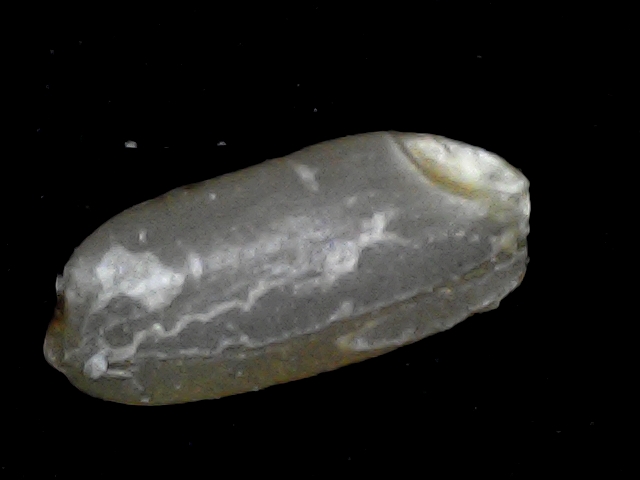
Rice variety: BD76